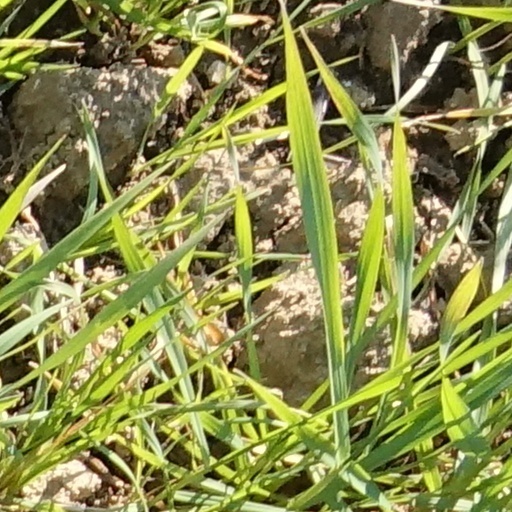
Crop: wheat